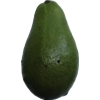
Label: green_avocado